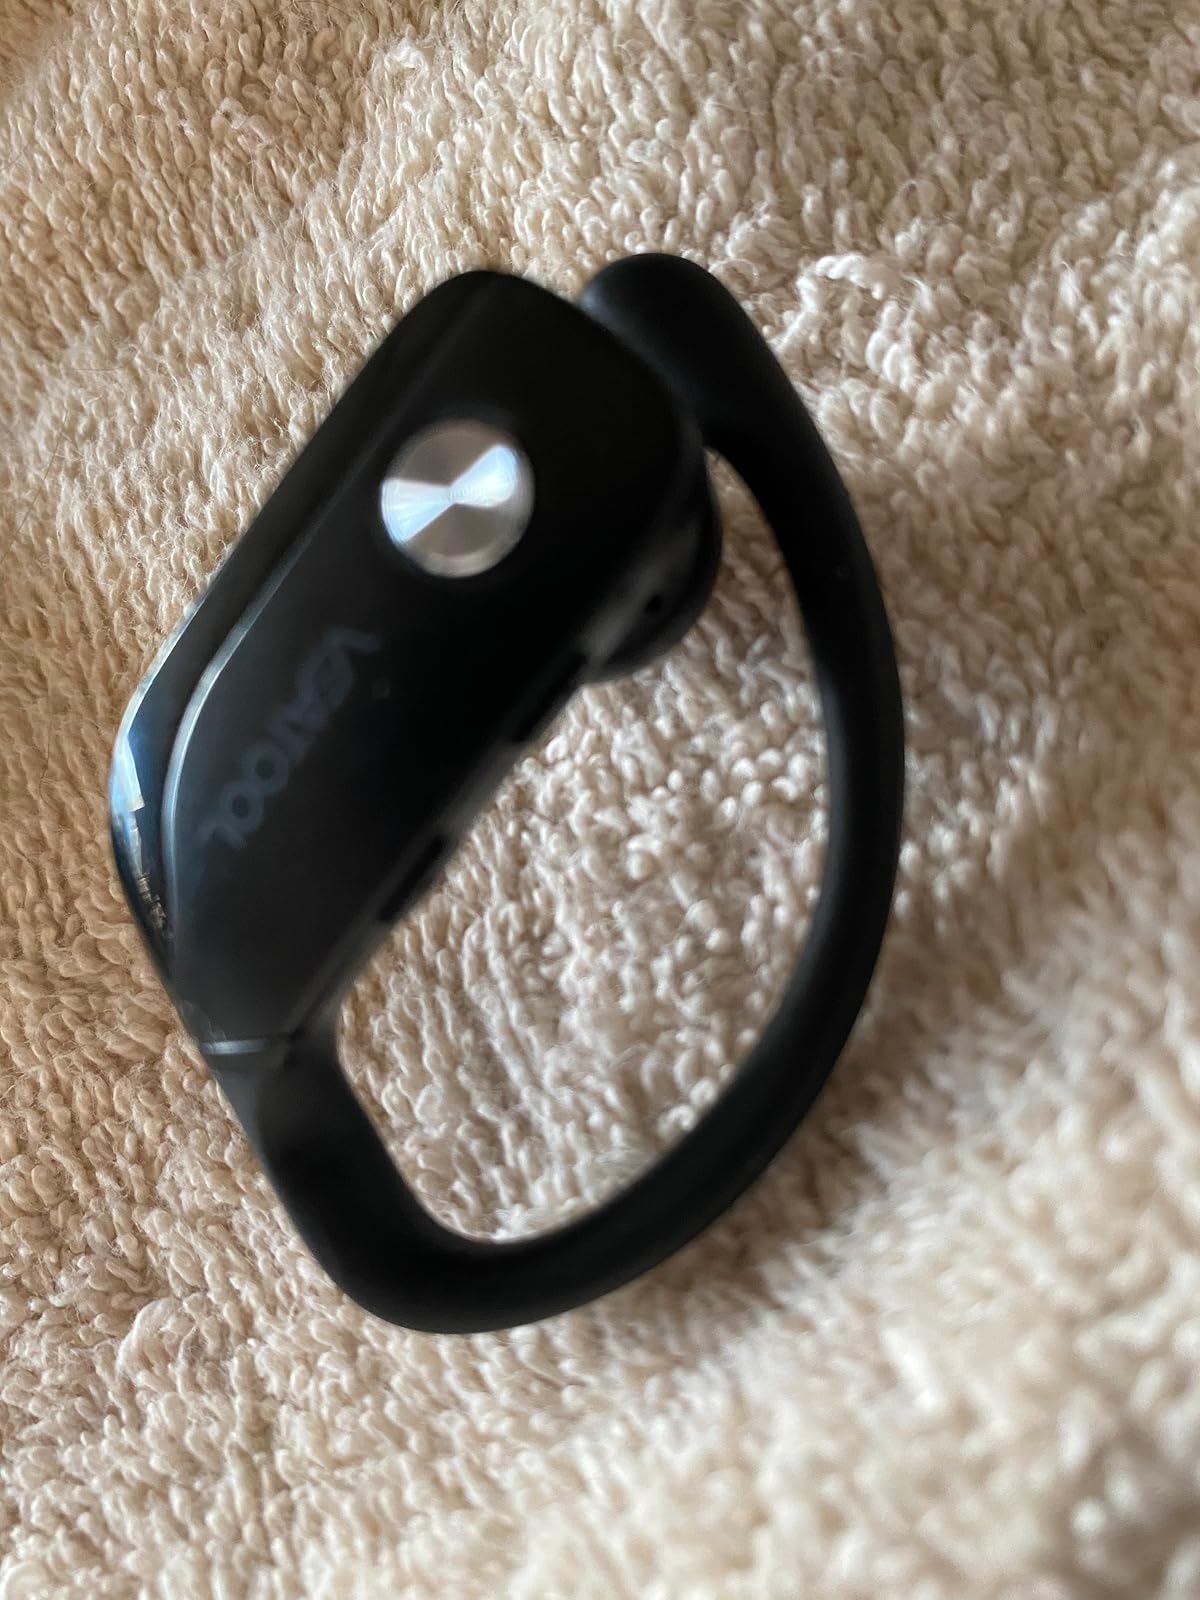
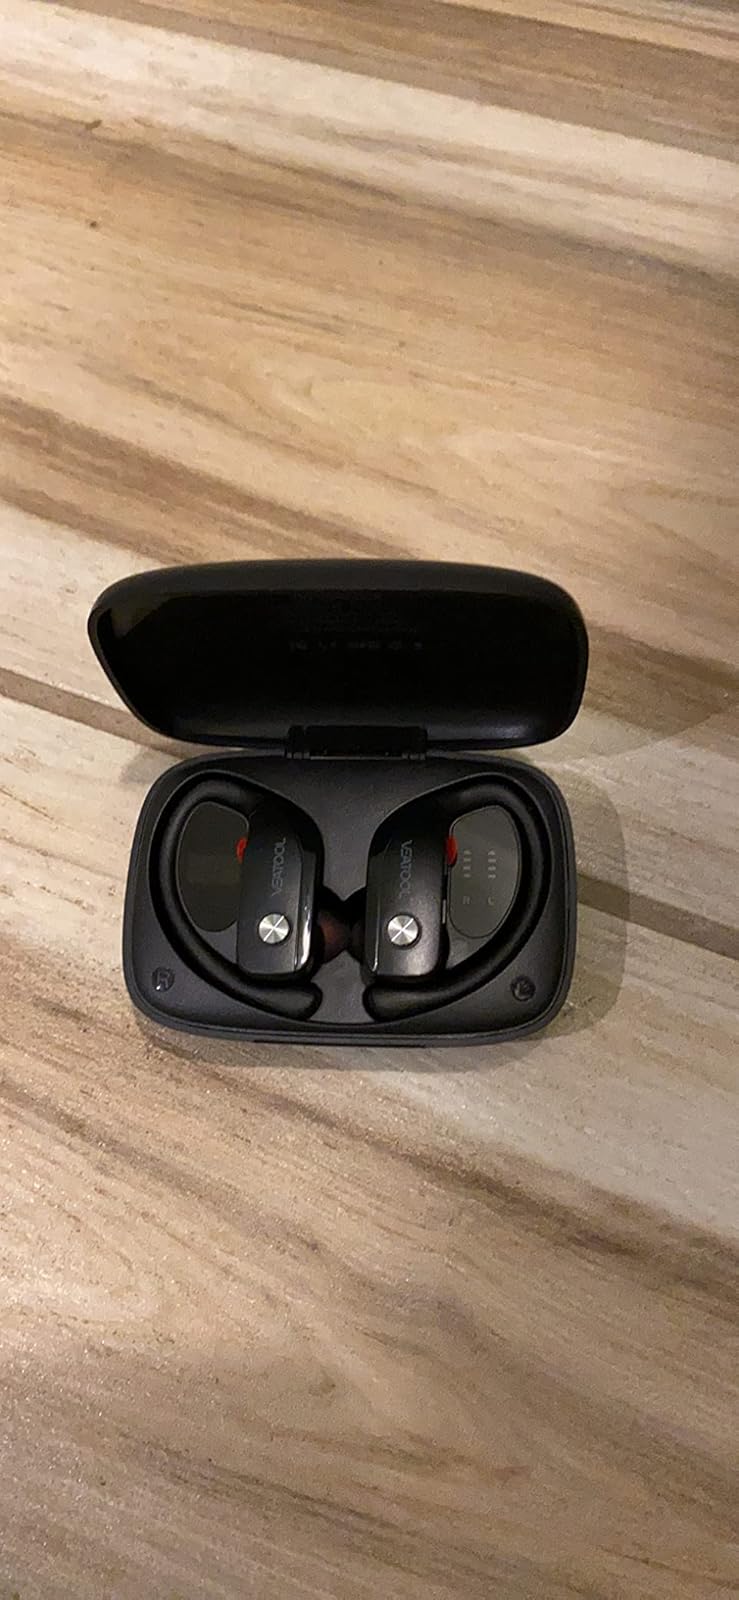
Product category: earbuds
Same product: yes